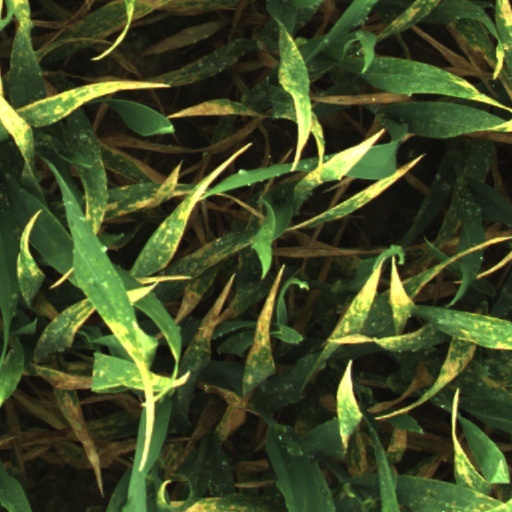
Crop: wheat